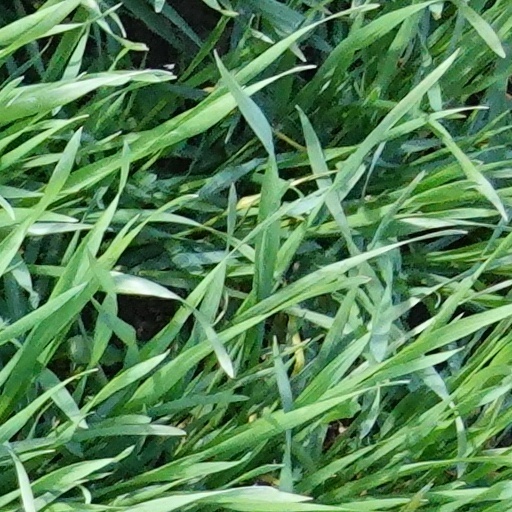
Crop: wheat